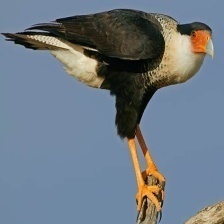
Species: CRESTED CARACARA
Scientific name: CARACARA CHERIWAY